Belaying

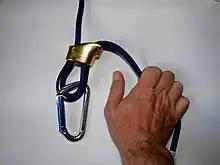
A demonstration of the belay device with rope and carabiner without a proper locking gate

The other end of the rope is attached to the belayer, who remains lower than the climber. The belayer wears a harness to which a belay device is attached. The belay device acts as a friction brake, and allows the belayer to easily vary the amount of friction on the rope by altering the rope's position. In one position, the rope runs freely through the belay device. In another position, it can be held without the rope sliding through the device because of the friction on the rope. This is called "locking off" the rope.